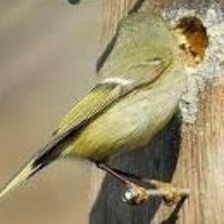
Species: RUBY CROWNED KINGLET
Scientific name: REGULUS CALENDULA